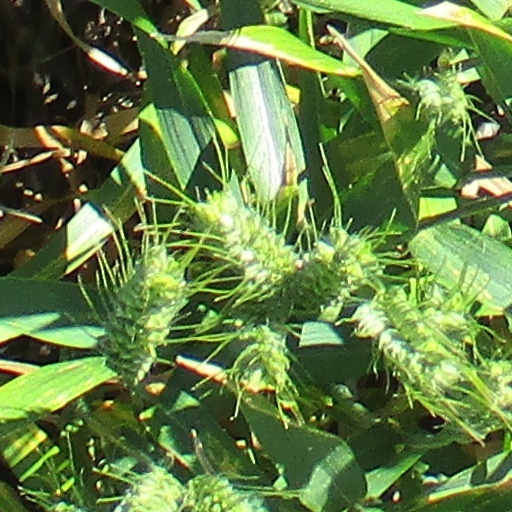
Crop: wheat